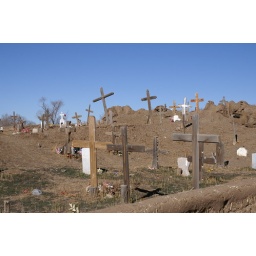
crosses against blue sky